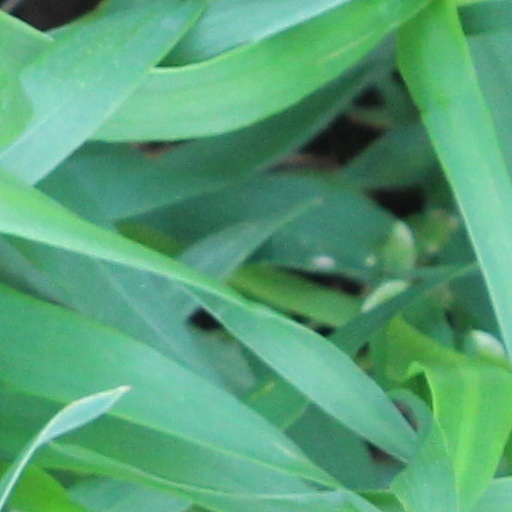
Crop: wheat